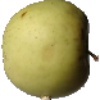
Label: Apple Golden 3